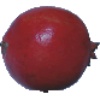
Label: Pomegranate 1